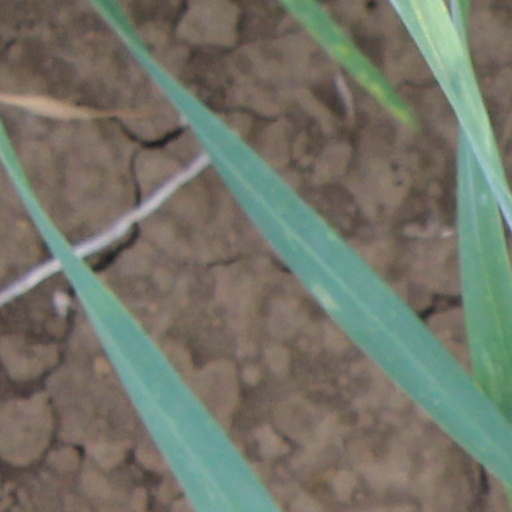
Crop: wheat